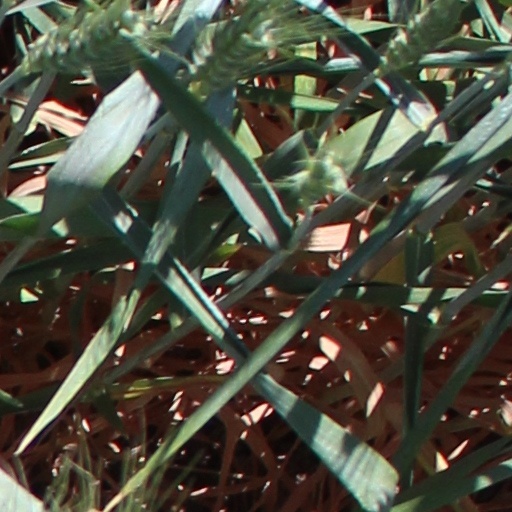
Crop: wheat